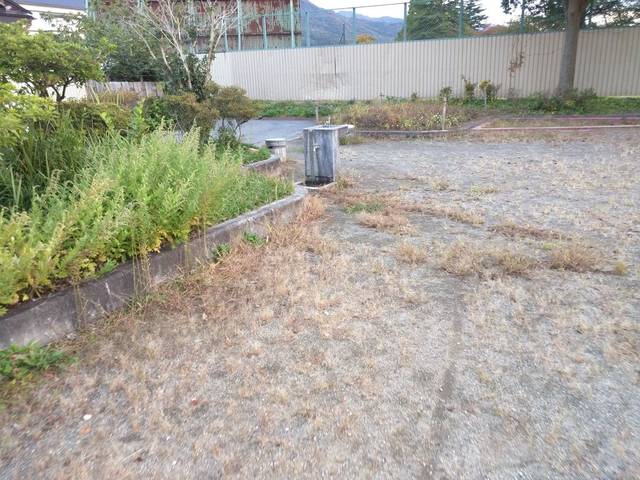
Region: Japan
Coordinates: 37.488, 139.936